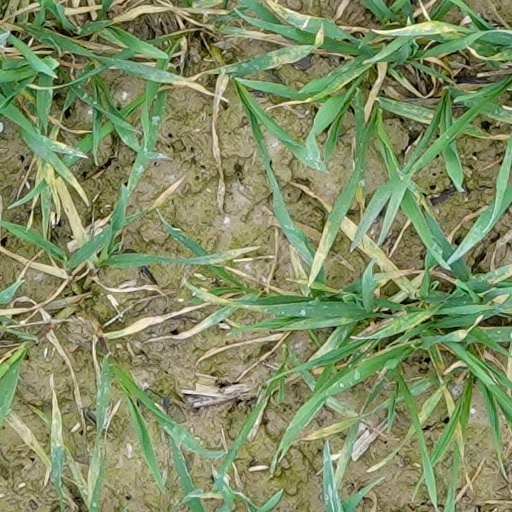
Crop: wheat